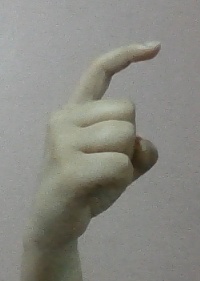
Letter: ra